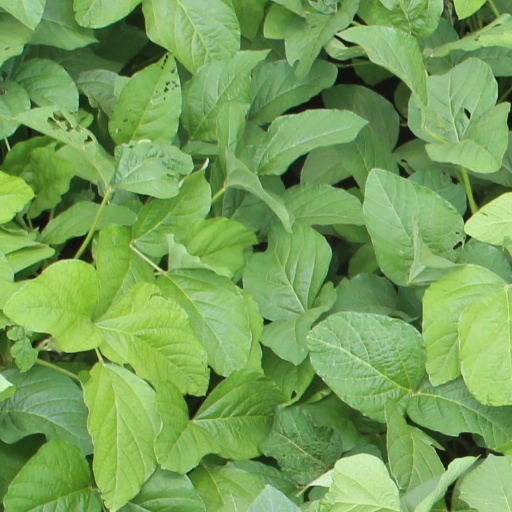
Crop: soybean